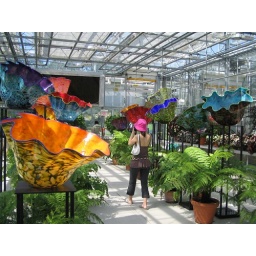
in the green house